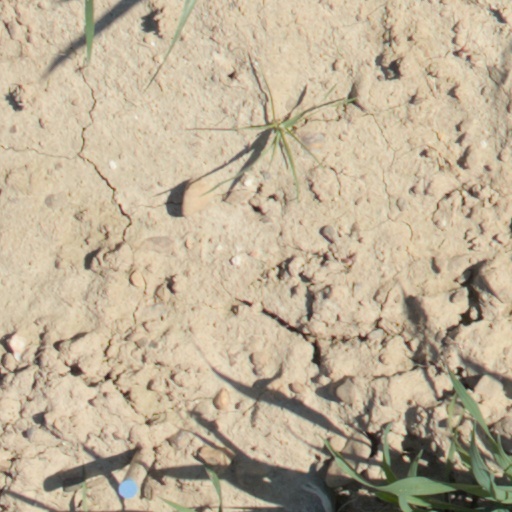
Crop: wheat